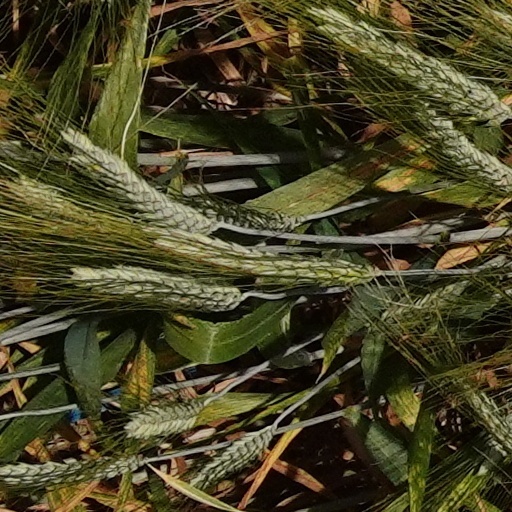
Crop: wheat